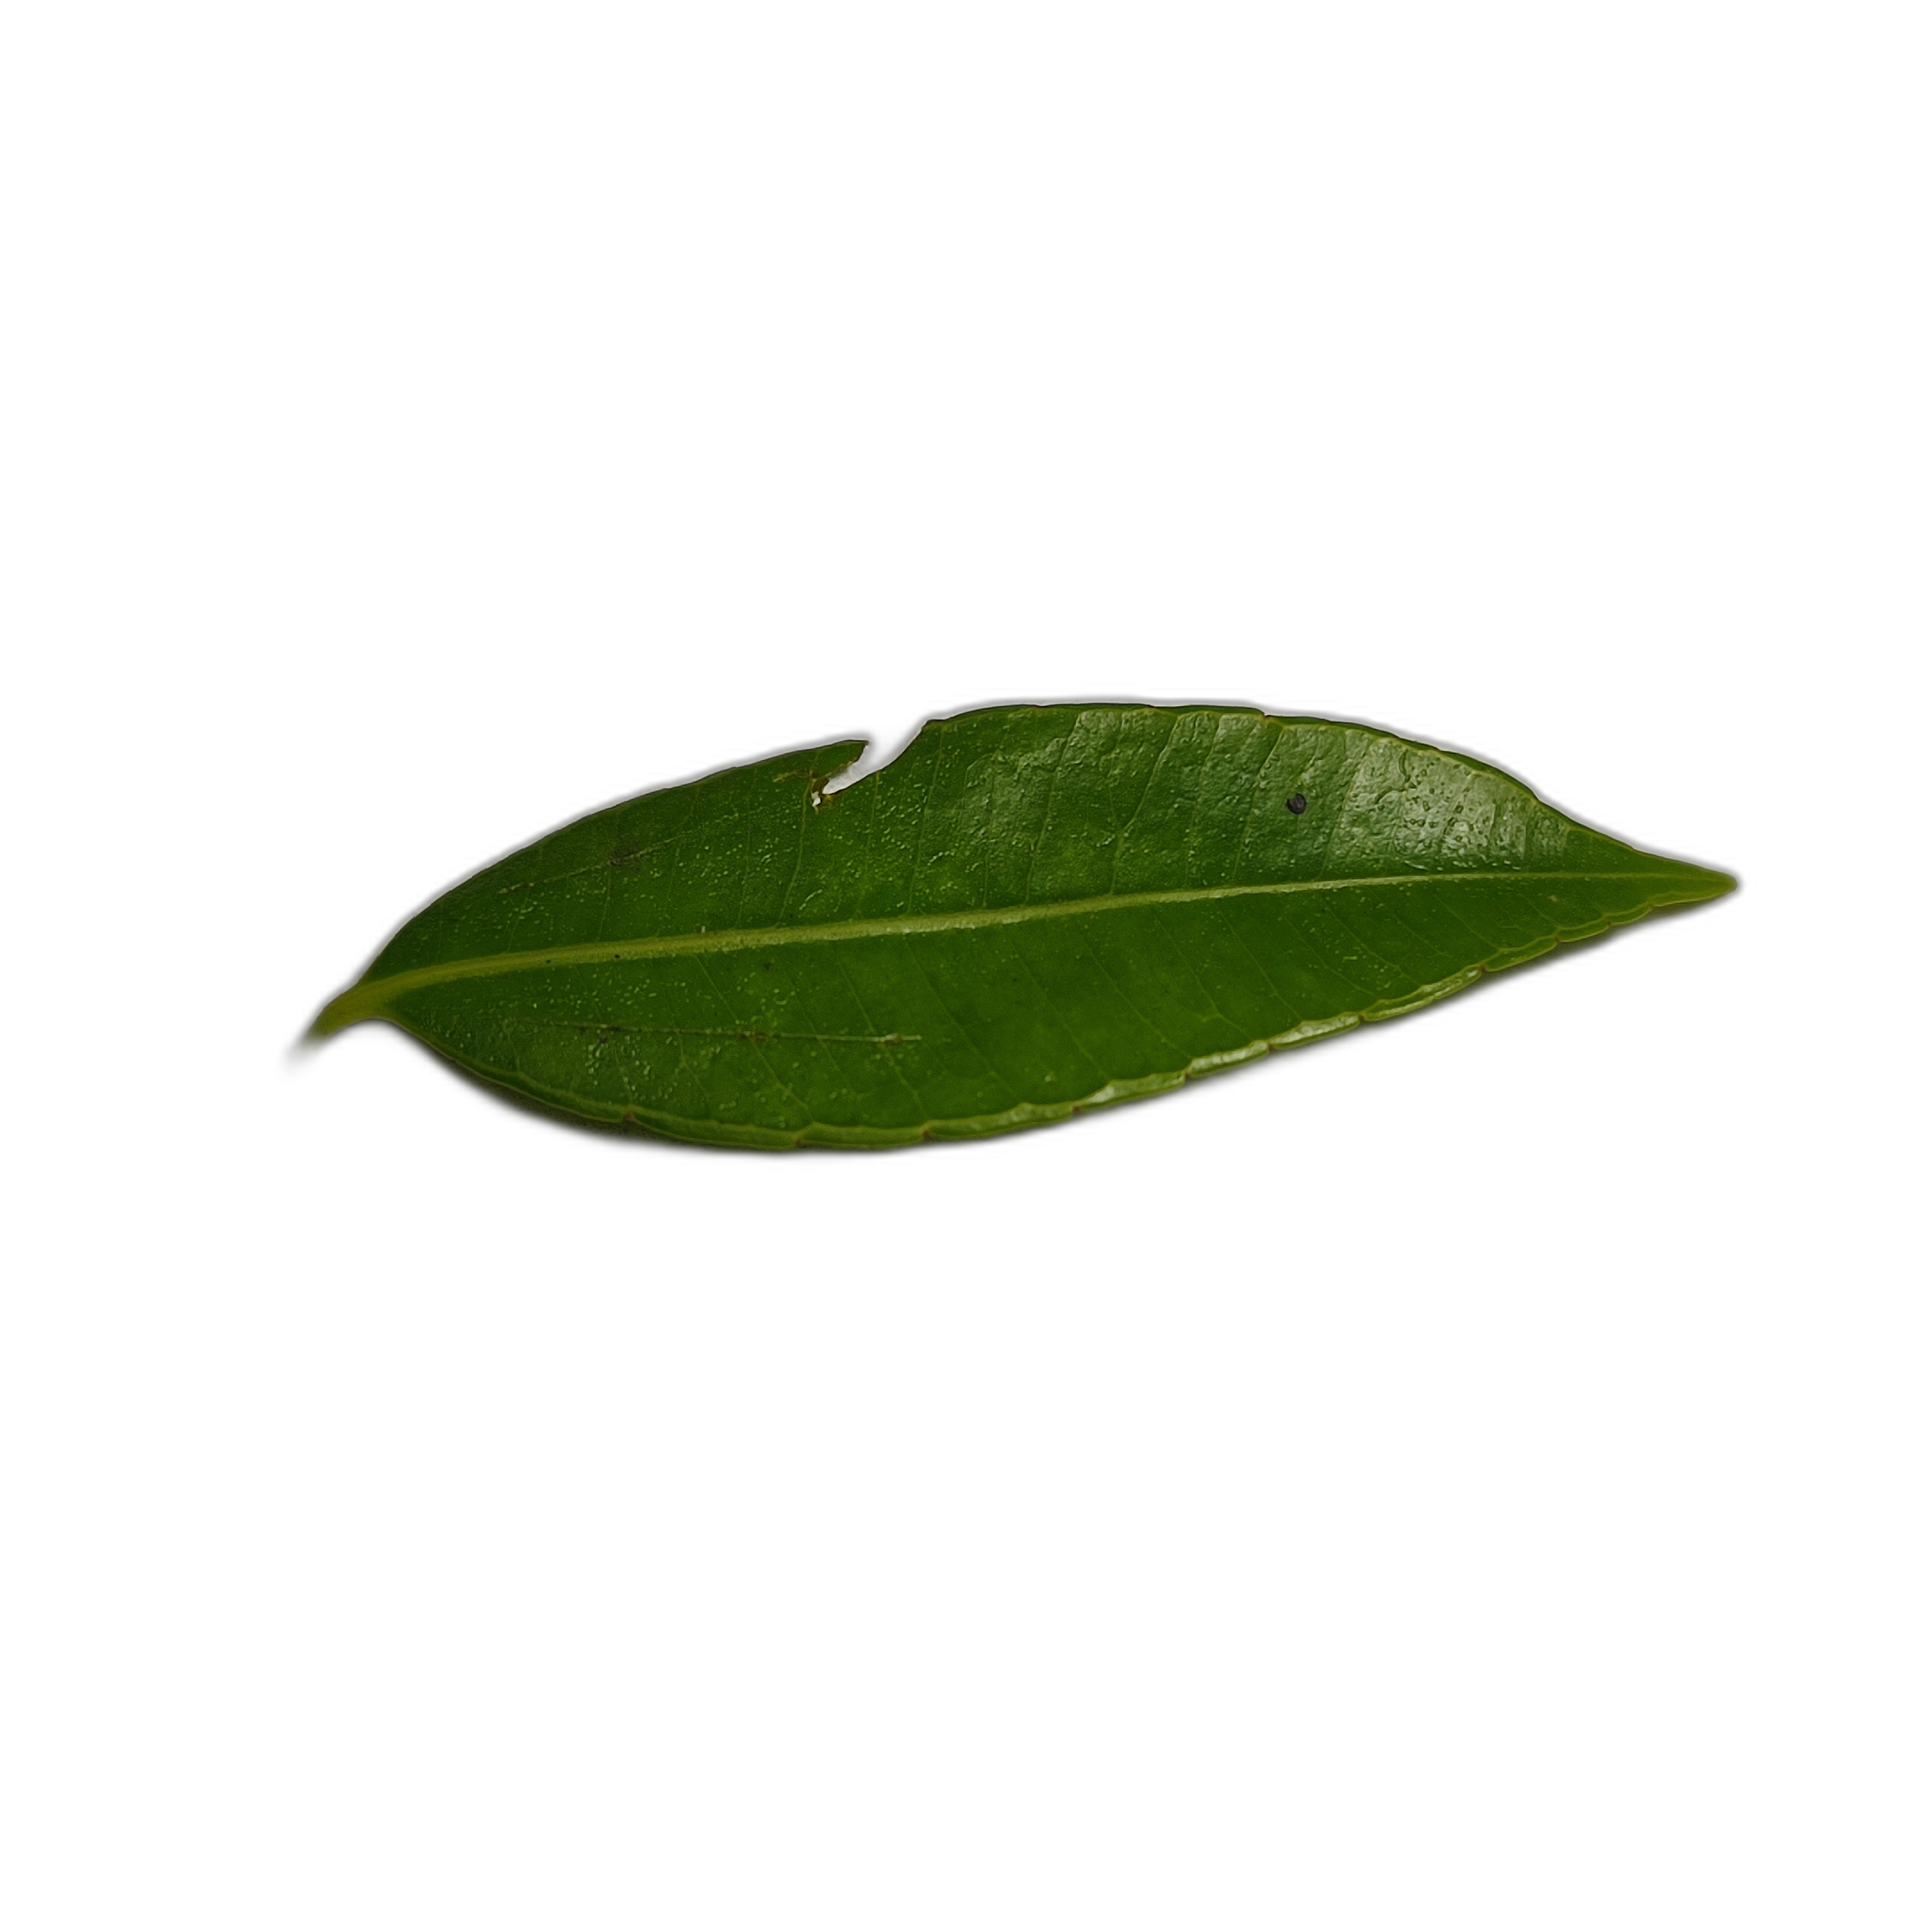
Label: healthy